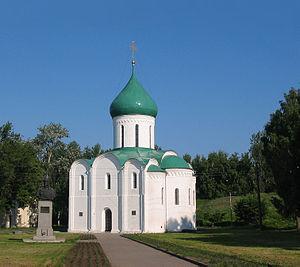
L'architecture de Vladimir et Souzdal ou architecture vladimiro-souzdalienne s'est développée à partir du milieu du XIIᵉ siècle et dans le premier quart du XIIIᵉ siècle dans les villes de Souzdal et de Vladimir, en Russie européenne, ainsi que dans les villes des environs de celles-ci, à Bogolioubovo, Kidekcha, Pereslavl-Zalesski, Iouriev-Polski, toutes en Zalessie, dans l'ancienne Principauté de Vladimir-Souzdal. Ces villes et régions se couvrirent d'églises en grand nombre comme le fait la France aux alentours de l'an 1000. Par leur style, par leur décoration sculptée, elles présentent des points communs entre elles ainsi qu'une origine commune.
Un zakomar est un élément d'architecture des bâtiments en Russie, qui recouvre la partie supérieure d'une paroi et qui a la forme d'une quille de bateau retournée. Les zakomars dessinent sur les façades de grandes arcades.